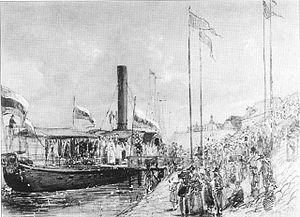
Le boulevard du Maréchal Józef Piłsudski, est une rue de la ville de Włocławek, située le long de la rive gauche de la Vistule, agrémentée d'une promenade adjacente qui traverse la rivière Zgłowiączka. Auparavant, elle a porté les noms de Nadbrzeżna, de Bulwarowa et de Boulevard du Parti ouvrier unifié polonais. Au XIXe siècle, elle était communément appelée Bulwarek.